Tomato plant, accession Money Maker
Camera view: tilt-top (135 deg); turntable rotation: 30 degrees
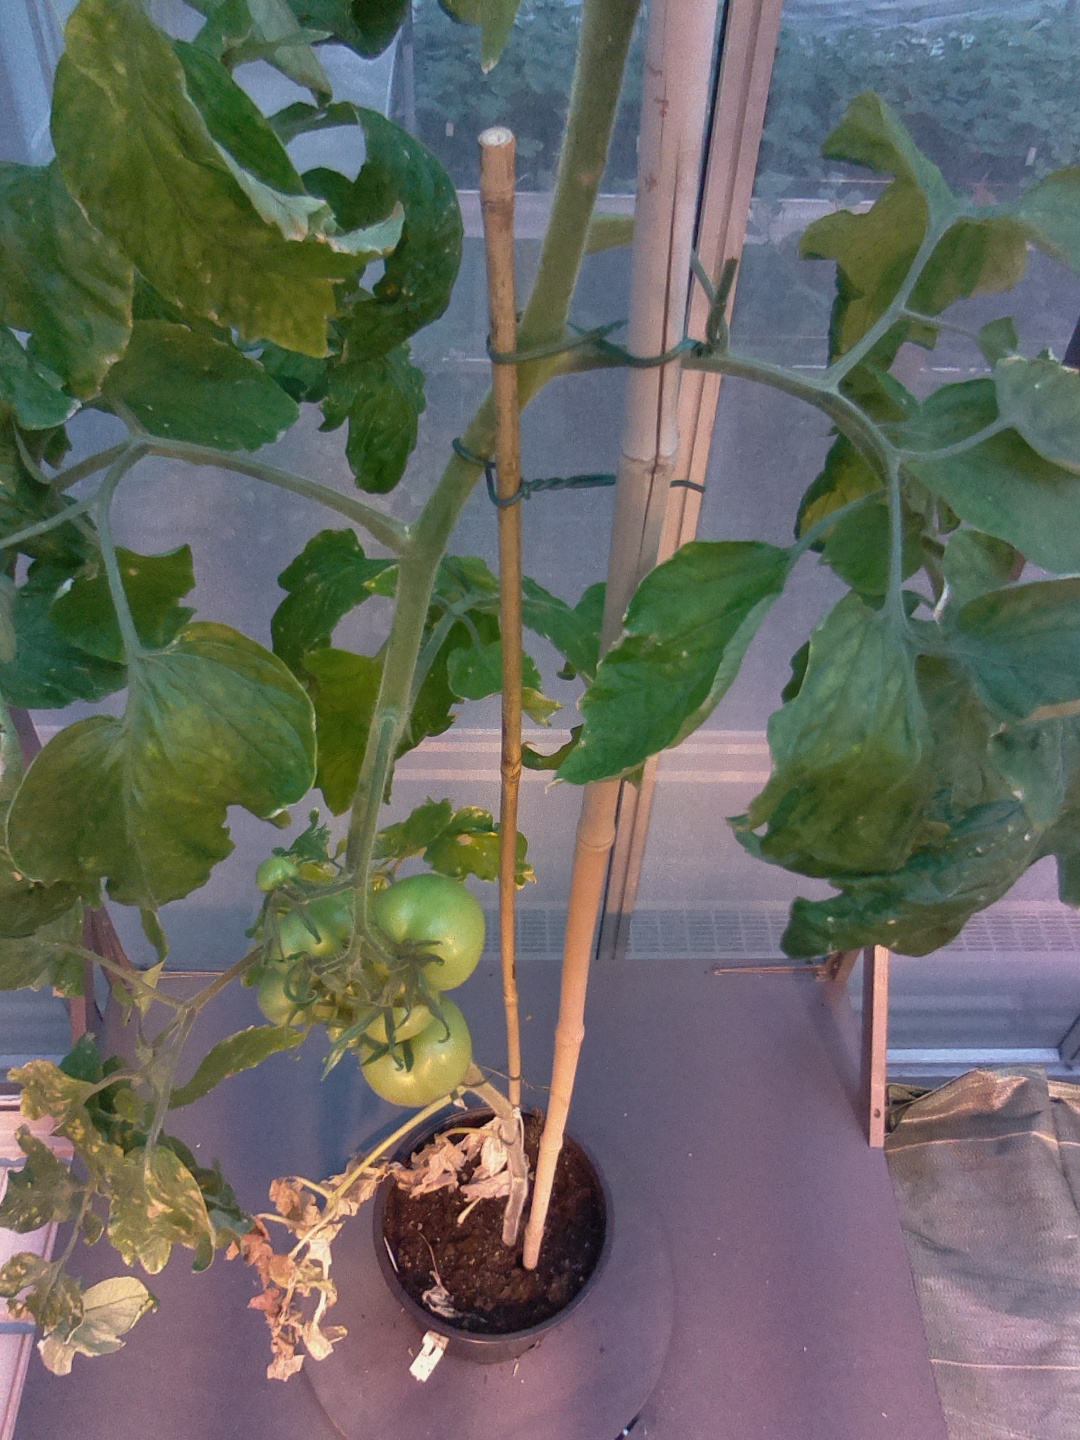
BBCH growth stage 78: 80% -90% of final fruit size